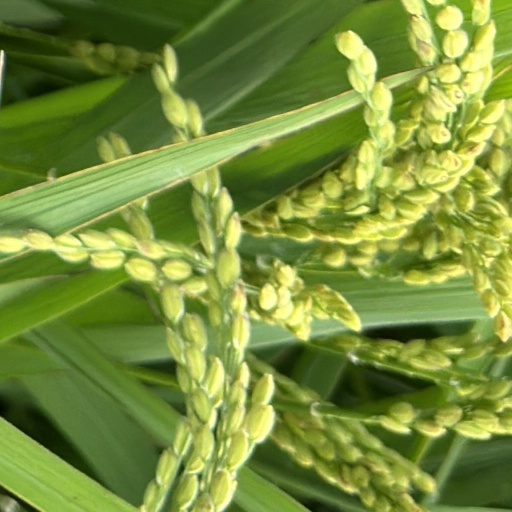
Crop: rice